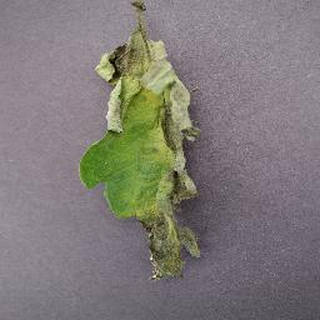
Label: tomato_late_blight